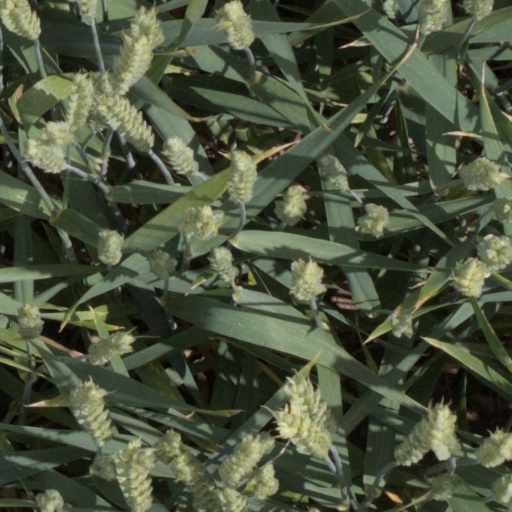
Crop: wheat